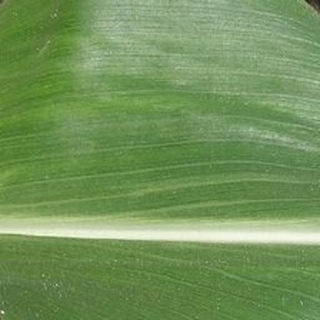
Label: healthy_corn